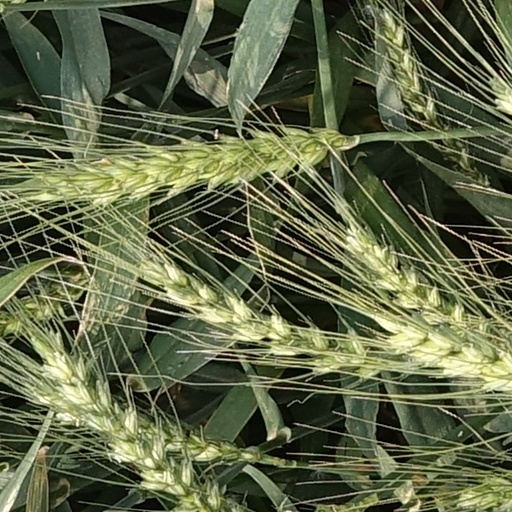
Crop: wheat